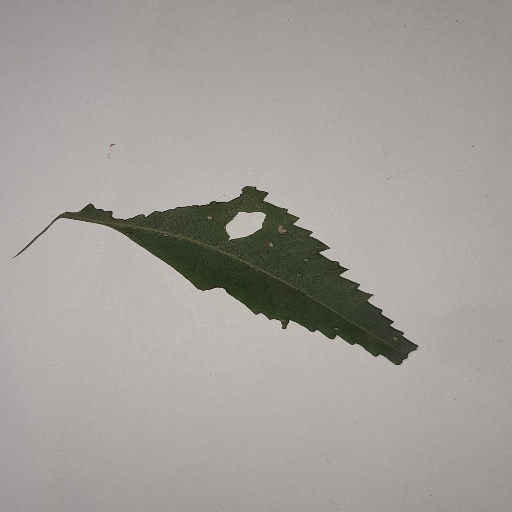
Species: Neem
Leaf condition: Shot Hole Leaf